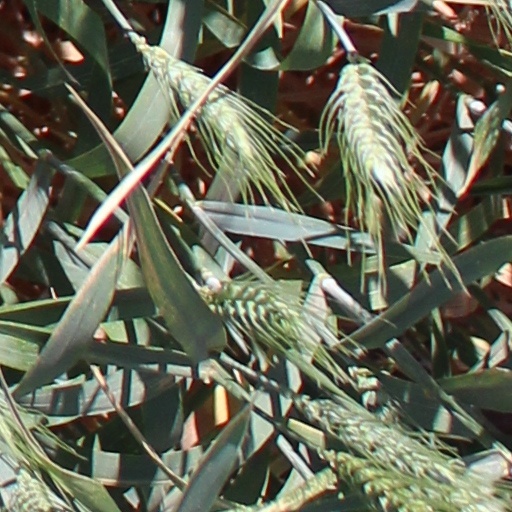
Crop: wheat